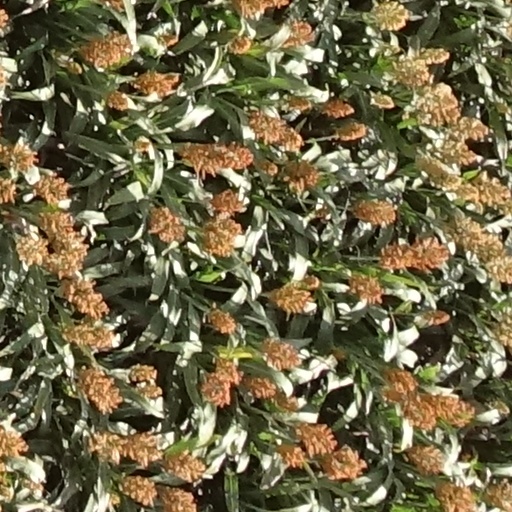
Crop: sorghum